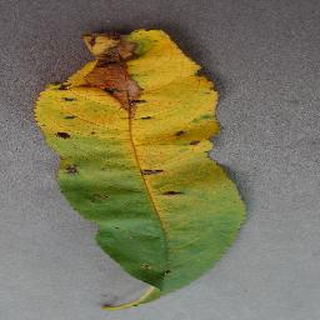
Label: peach_bacterial_spot